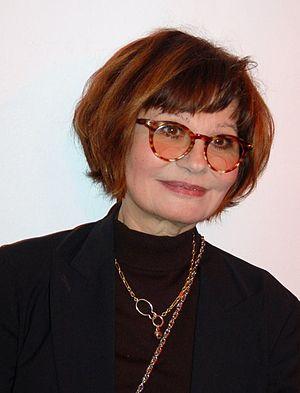
Guesch Patti aux étoiles d'or du cinéma français.
La 3ᵉ cérémonie des Victoires de la musique a lieu le 19 décembre 1987 au Zénith de Paris. Elle est présentée par Alain Souchon et Laurent Voulzy et retransmise sur TF1.
Guesch Patti, née Patricia Porrasse le 16 mars 1946 à Neuilly-sur-Seine, est une danseuse, chorégraphe et chanteuse française. Elle est l'auteure de cinq albums.